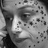
Emotion: sad